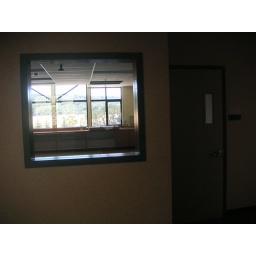
from the 2nd floor hallway in the new CCJDS school building, a peek inside a classroom